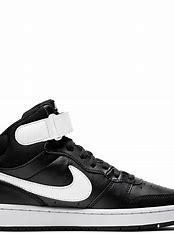
Brand: Nike
Model: Court Borough Mid 2